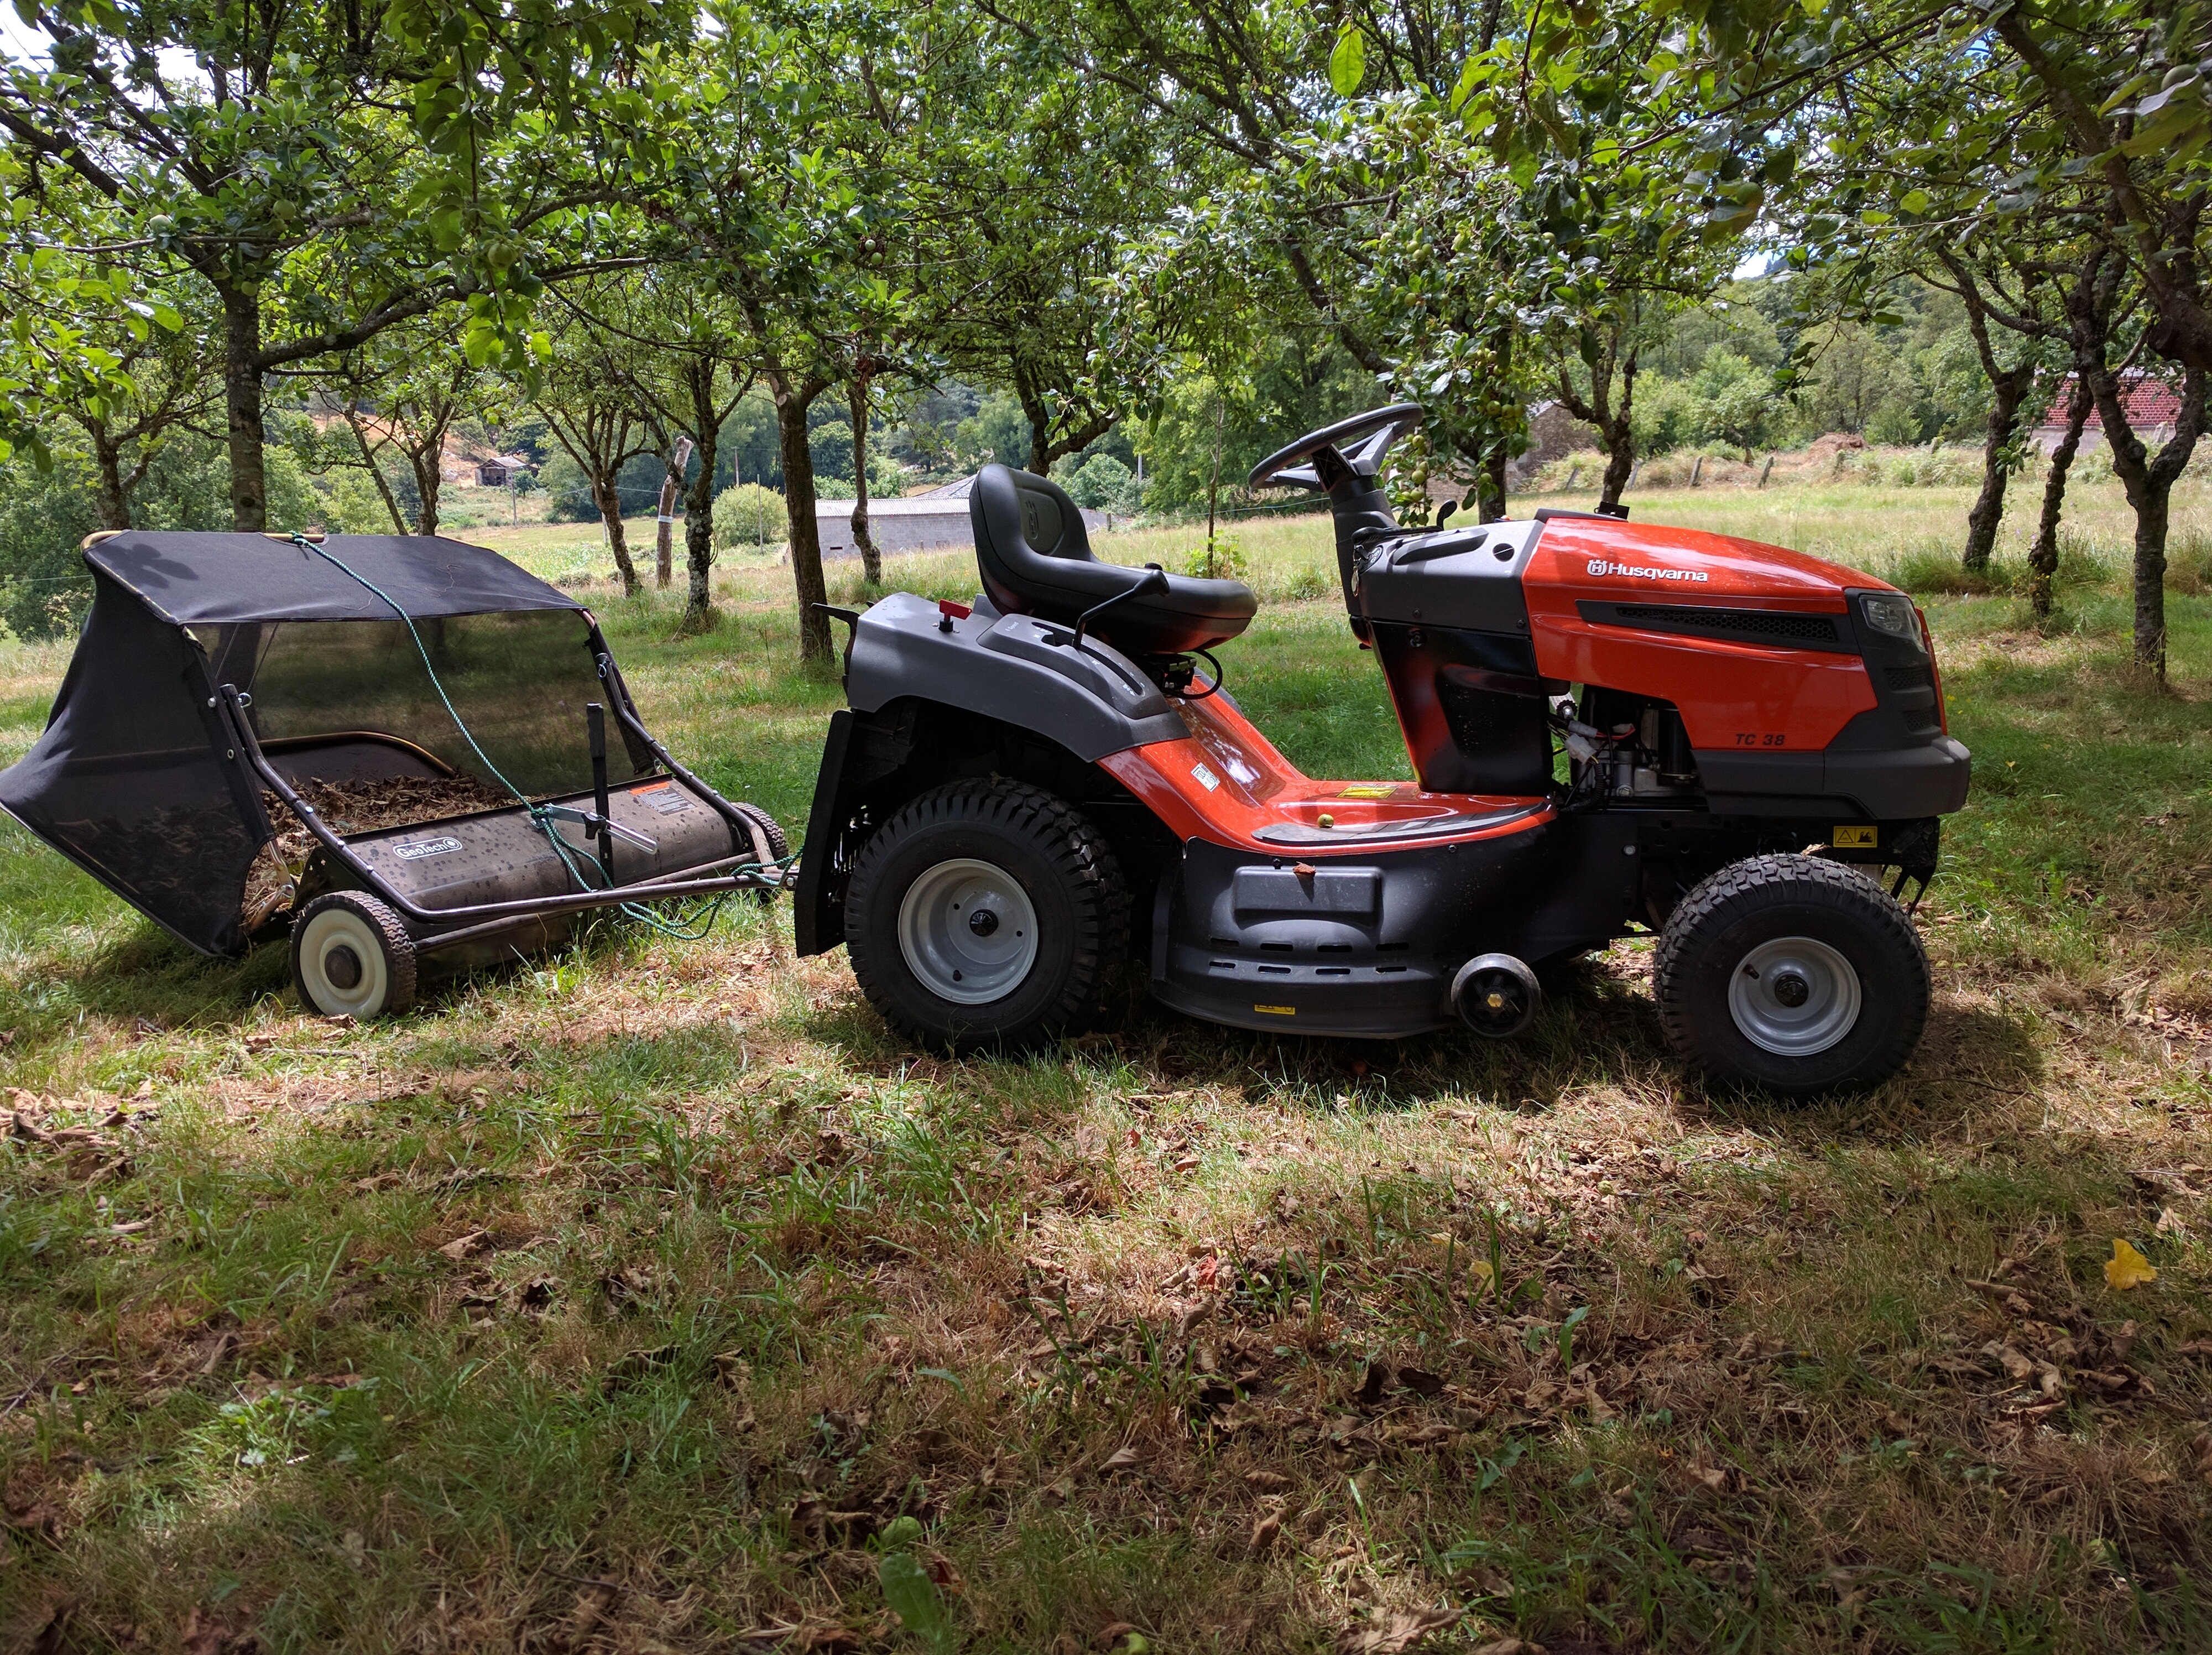
tractor, lawn, cart, vehicle, lawn mower, agricultural machinery, golf cart, sweeper leaves, apple trees, land vehicle, light commercial vehicle, outdoor power equipment